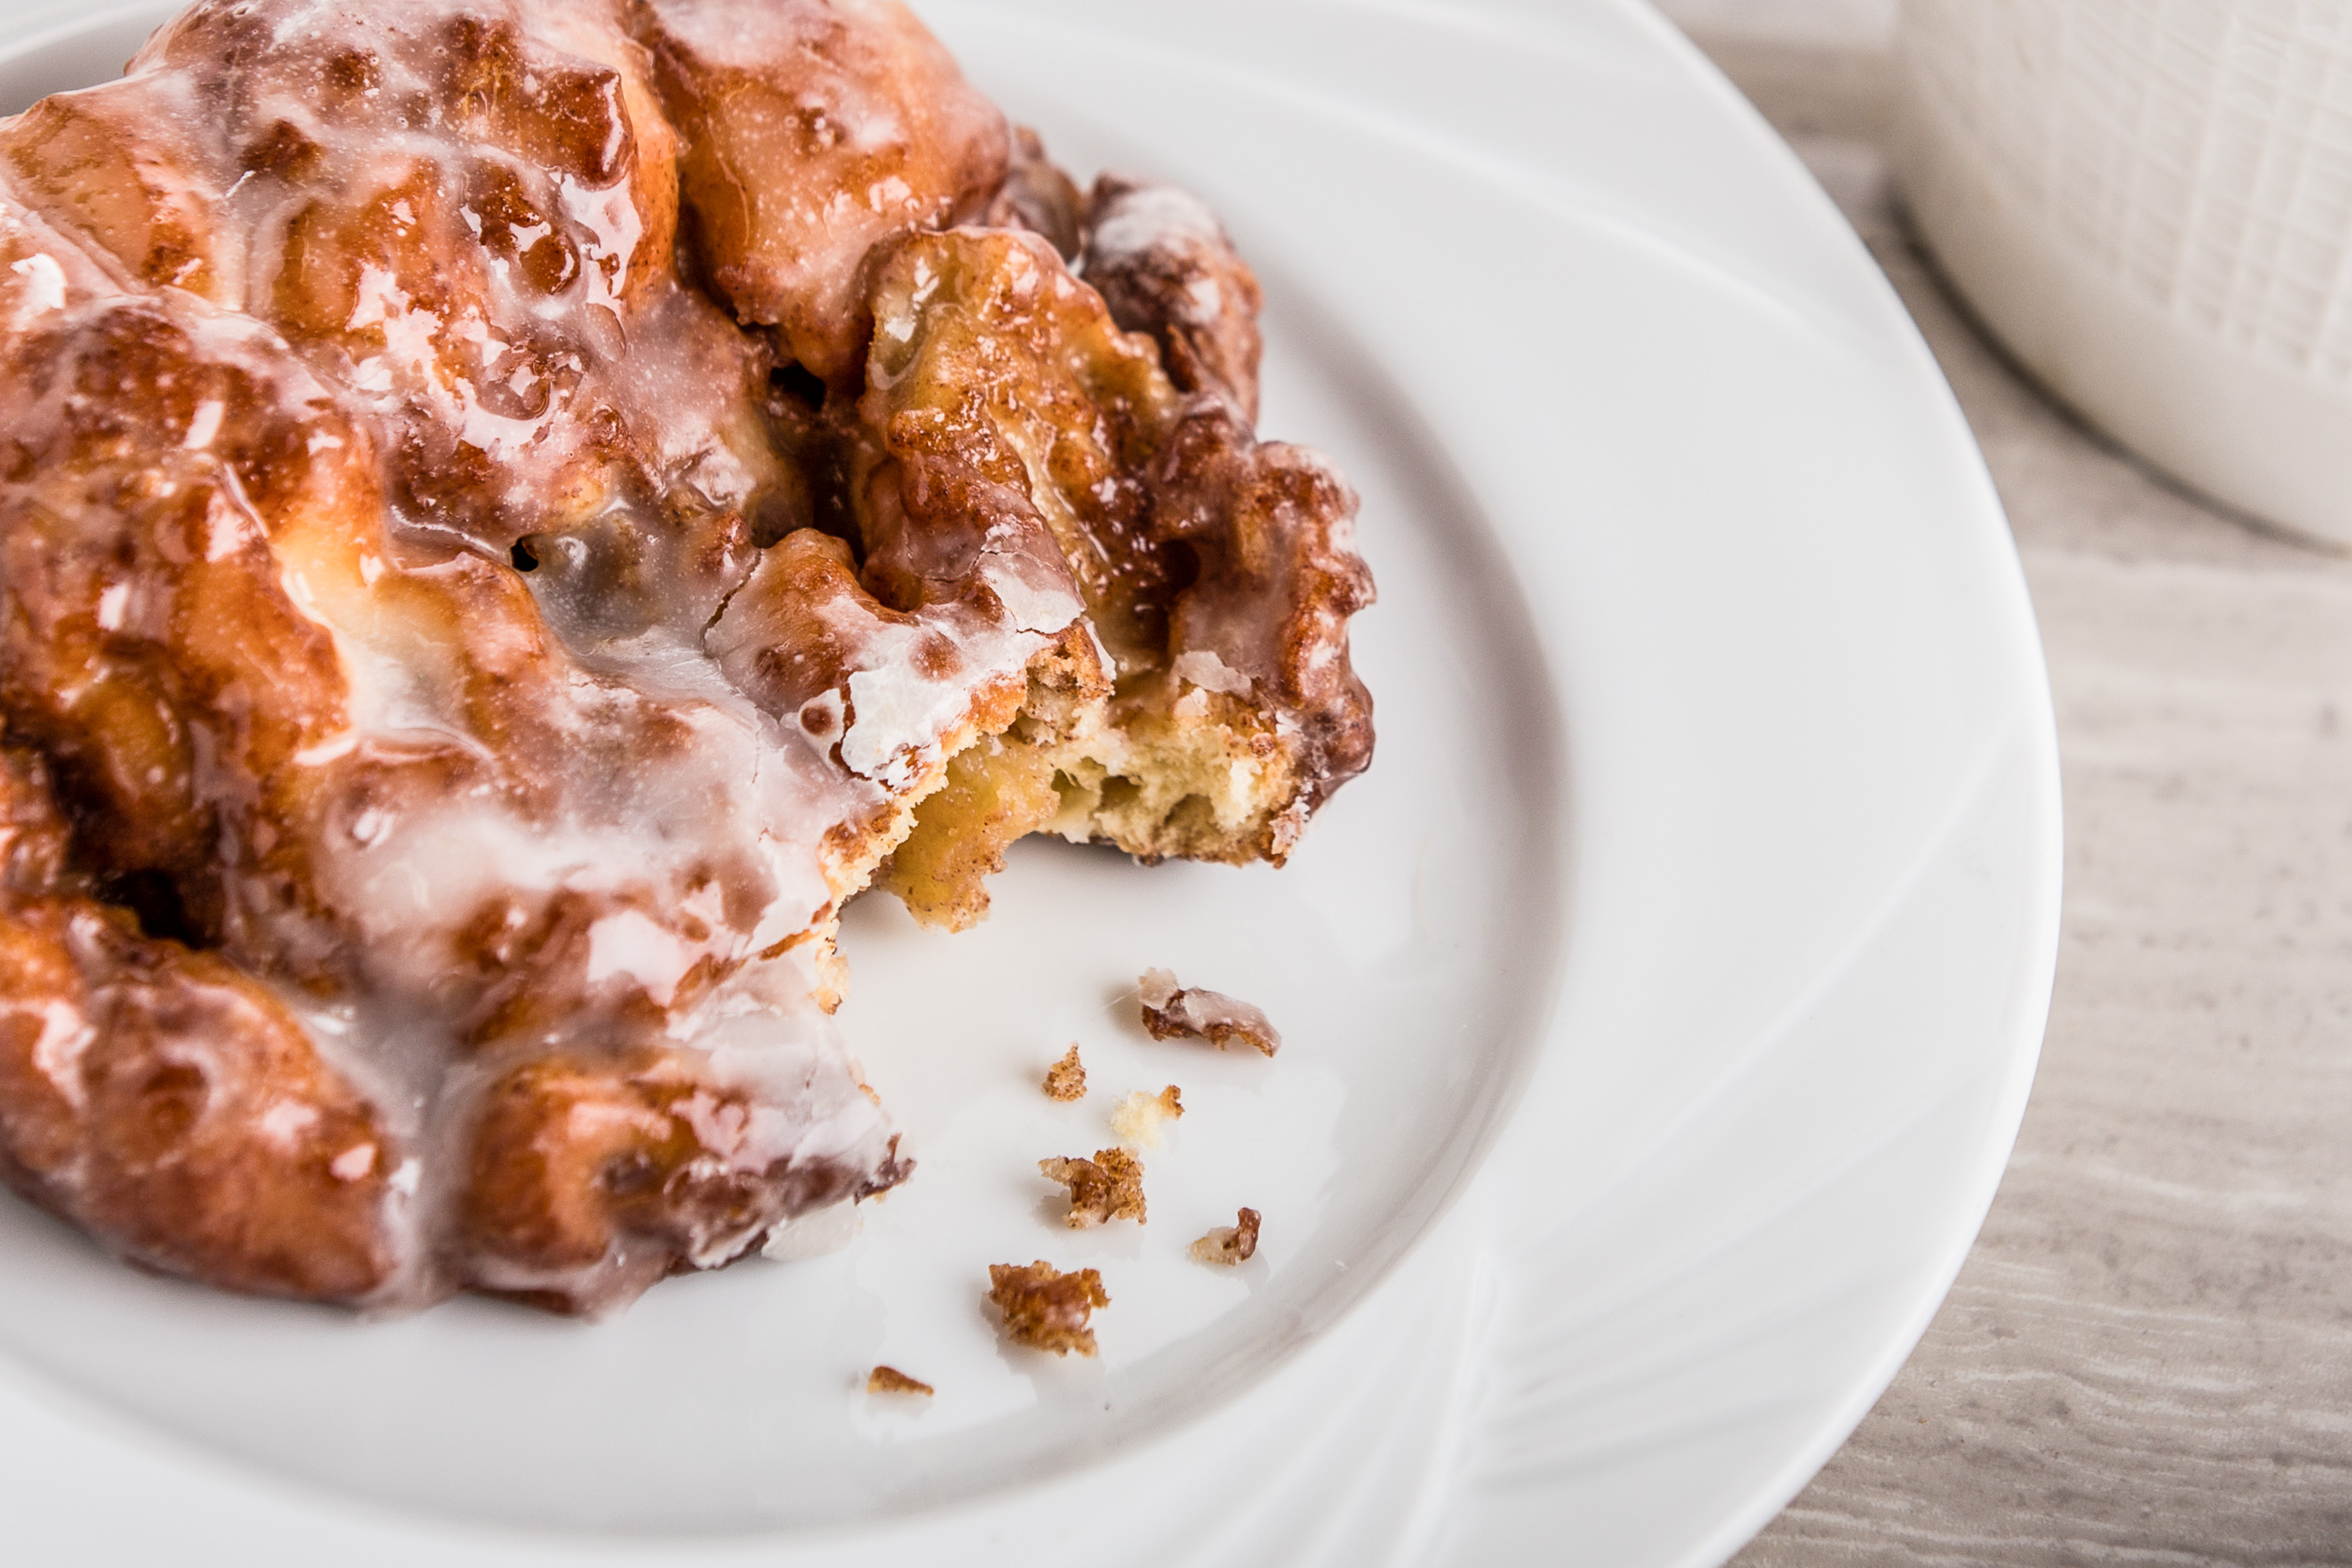
apple, baked, breakfast, cake, cinnamon, closeup, delicious, desert, dessert, diet, donut, dough, doughnut, eat, food, fresh, fried, fritter, fry, golden, iced, icing, meal, morning, pastry, plate, snack, sugar, sugary, sweet, tasty, traditional, white, dish, cuisine, ingredient, baked goods, monkey bread, staple food, fried food, produce, glaze, sticky bun, american food, recipe, scone, bread pudding, cinnamon roll